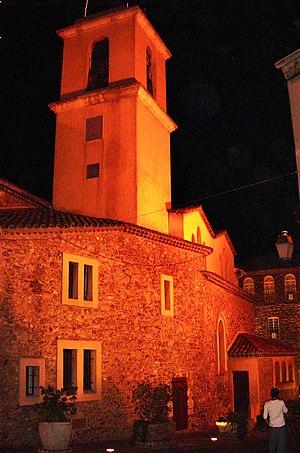
Église de Sainte-Maxime, France